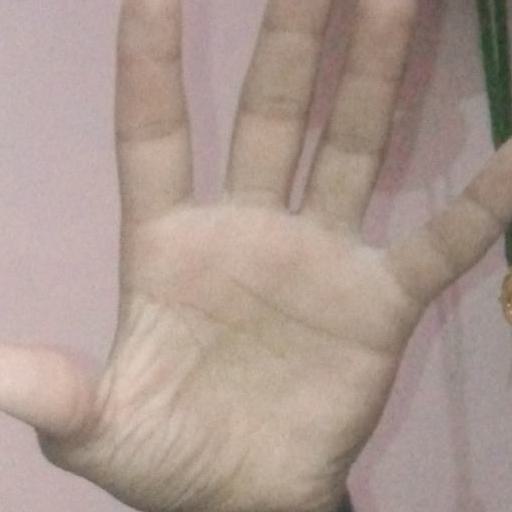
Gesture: palm